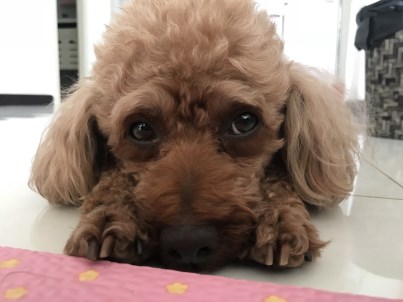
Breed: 7449-n000128-teddy